Pet food

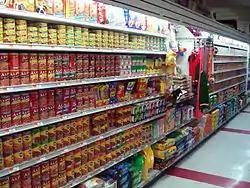
A supermarket's pet food aisle in Brooklyn, New York

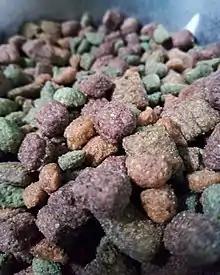
Cat food in a bowl.

Pet food is animal feed intended for consumption by pets. Typically sold in pet stores and supermarkets, it is usually specific to the type of animal, such as dog food or cat food. Most meat used for animals is a byproduct of the human food industry, and is not regarded as "human grade". Examples of foods for pets would be canned foods and dry mix. Pet food production has environmental, land-use and climate change impacts.